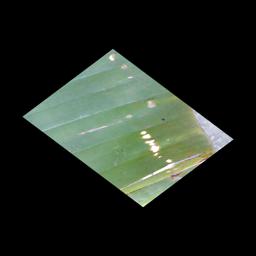
Label: POTASSIUM DEFICIENCY